Brindisi

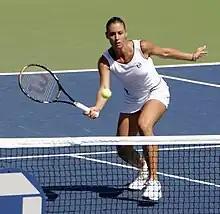
Flavia Pennetta

The Provincial Library is a public library located in Commenda avenue. It has over 100,000 books and an extensive newspaper archive and participates in the National Library Service. Inside a modern auditorium, a media office and the secretariats of the university offices of Bari and Lecce operate. The Archbishop Annibale De Leo Library is a prestigious public library housed in the Seminary of Brindisi, in Piazza Duomo. Founded in 1798 by archbishop of Brindisi Annibale De Leo, with an endowment of about 6,000 volumes, today it has over 20,000 volumes, 17 incunable, over 200 16th-century manuscripts. These include some rare works, and various manuscript collections.